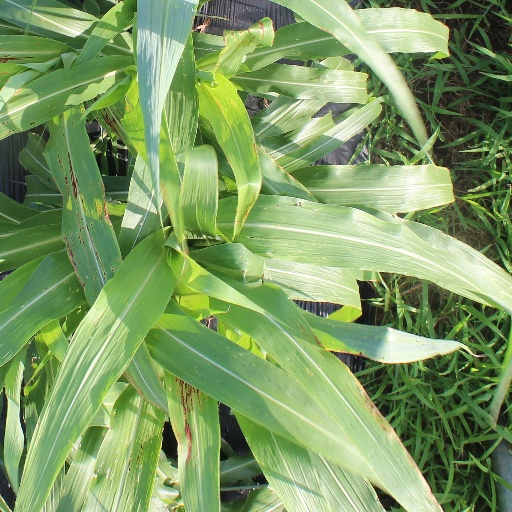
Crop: sorghum